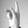
ASL letter: K